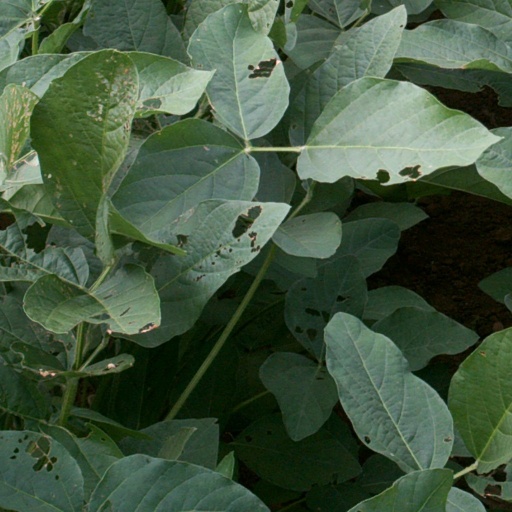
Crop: soybean